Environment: real
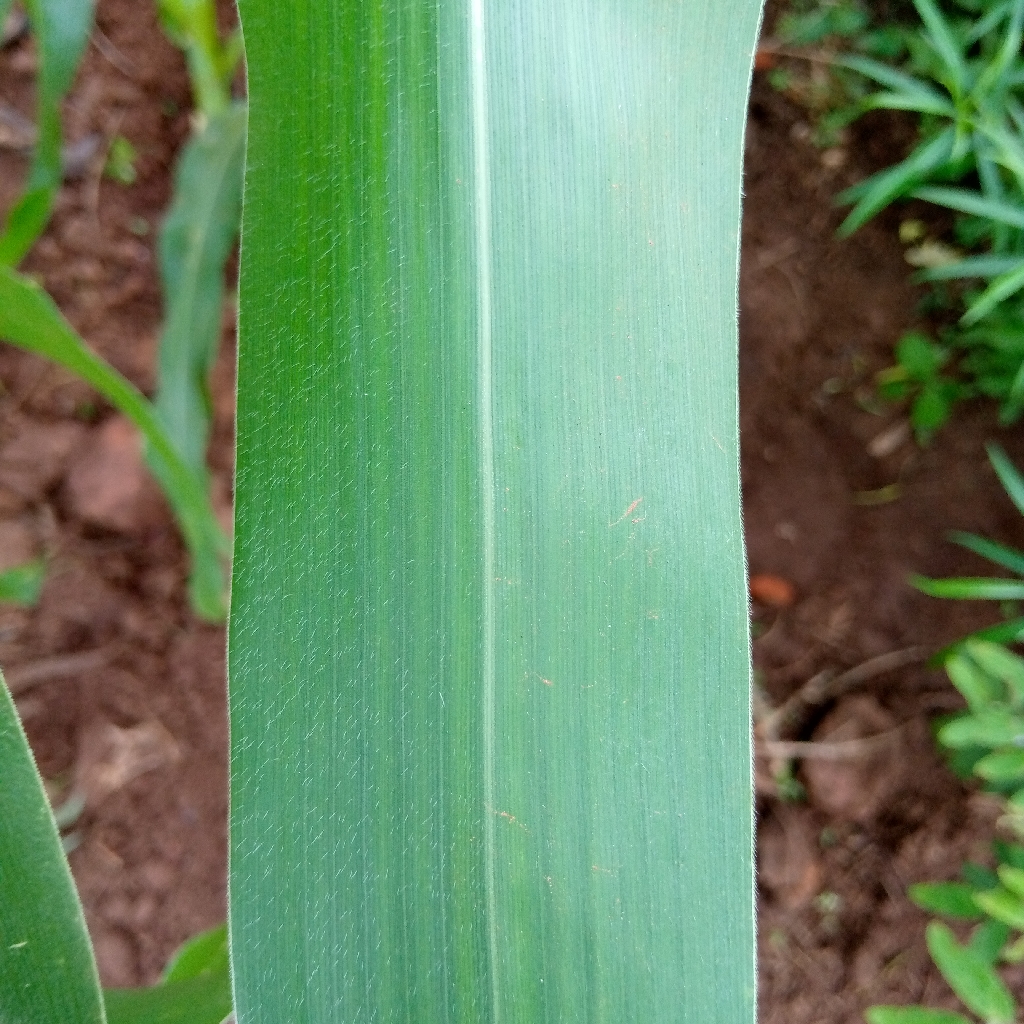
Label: healthy